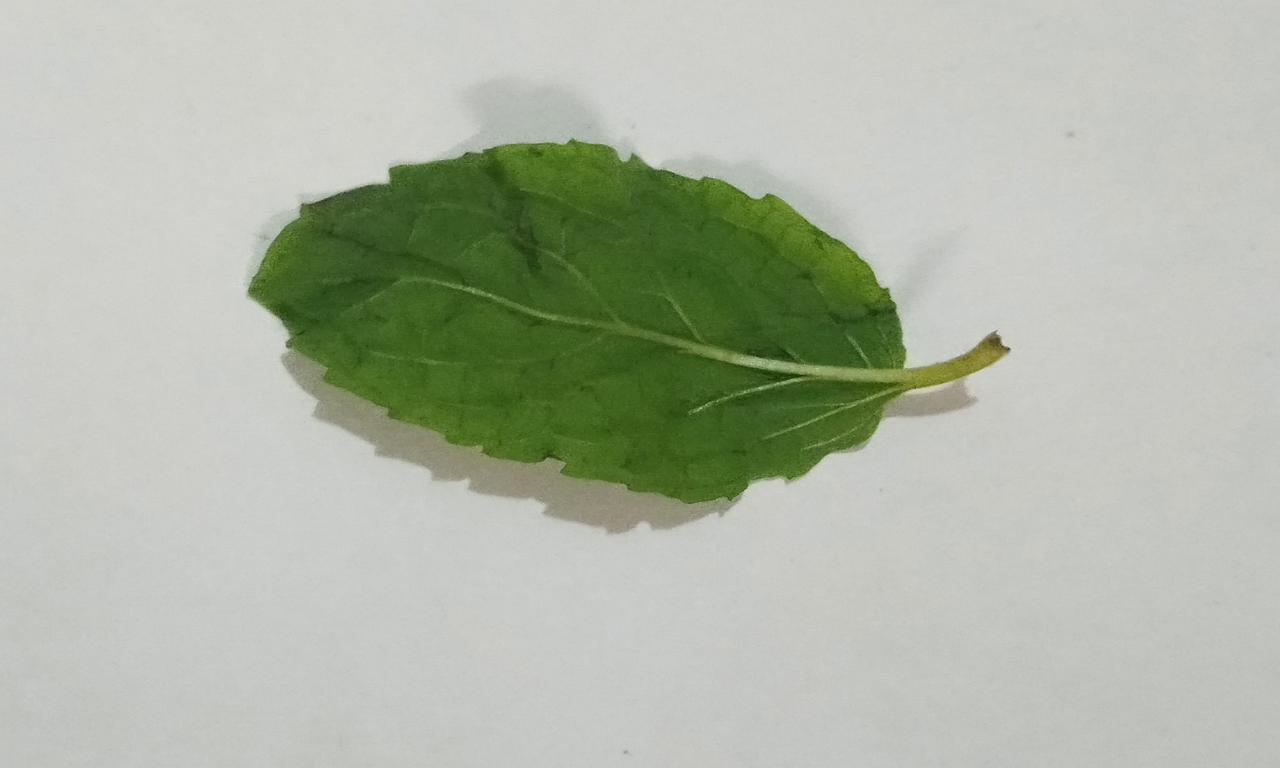
Label: Fresh